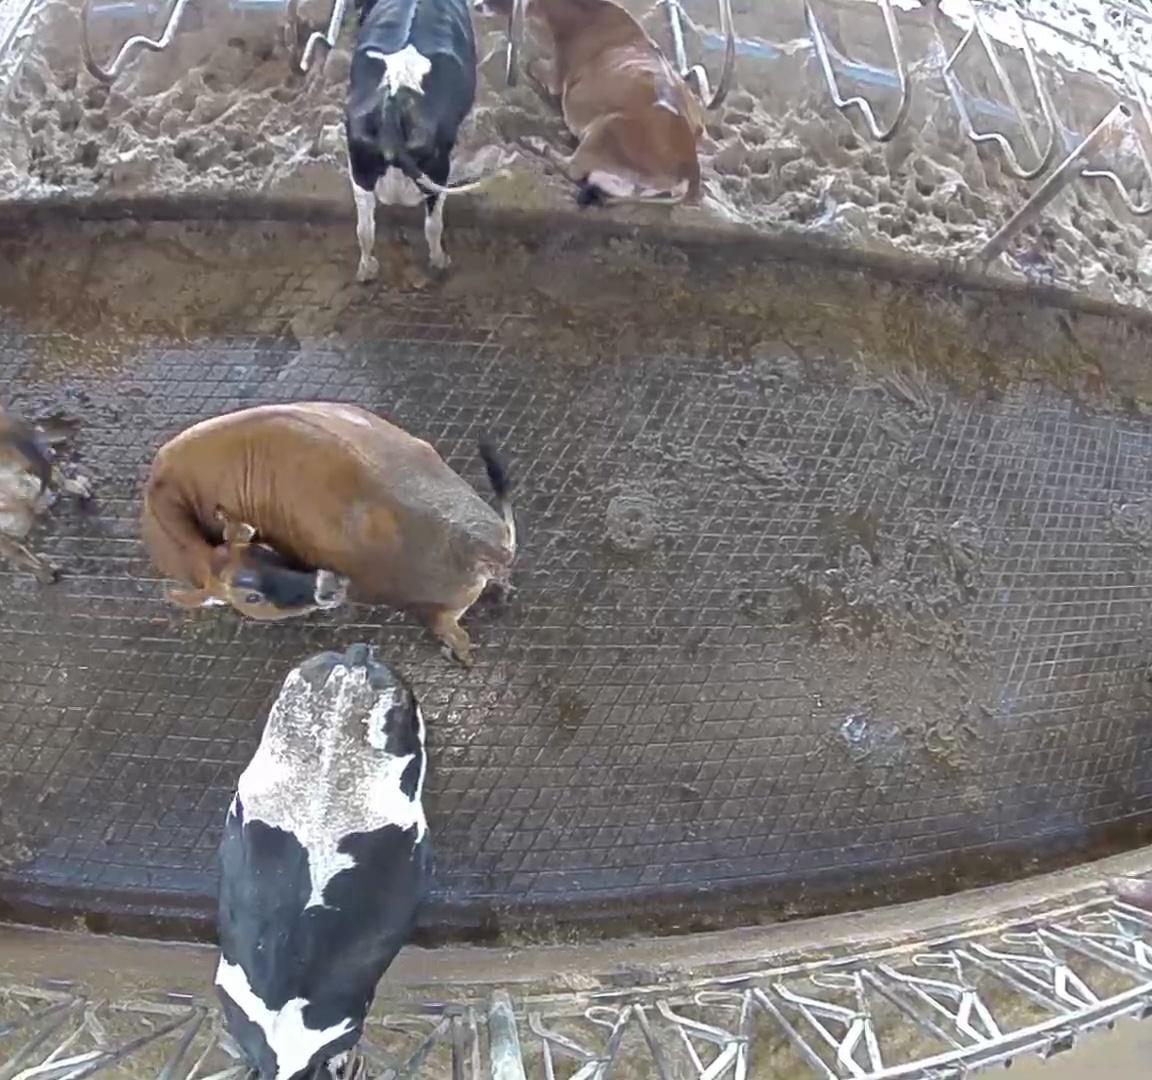
Number of cows: 5